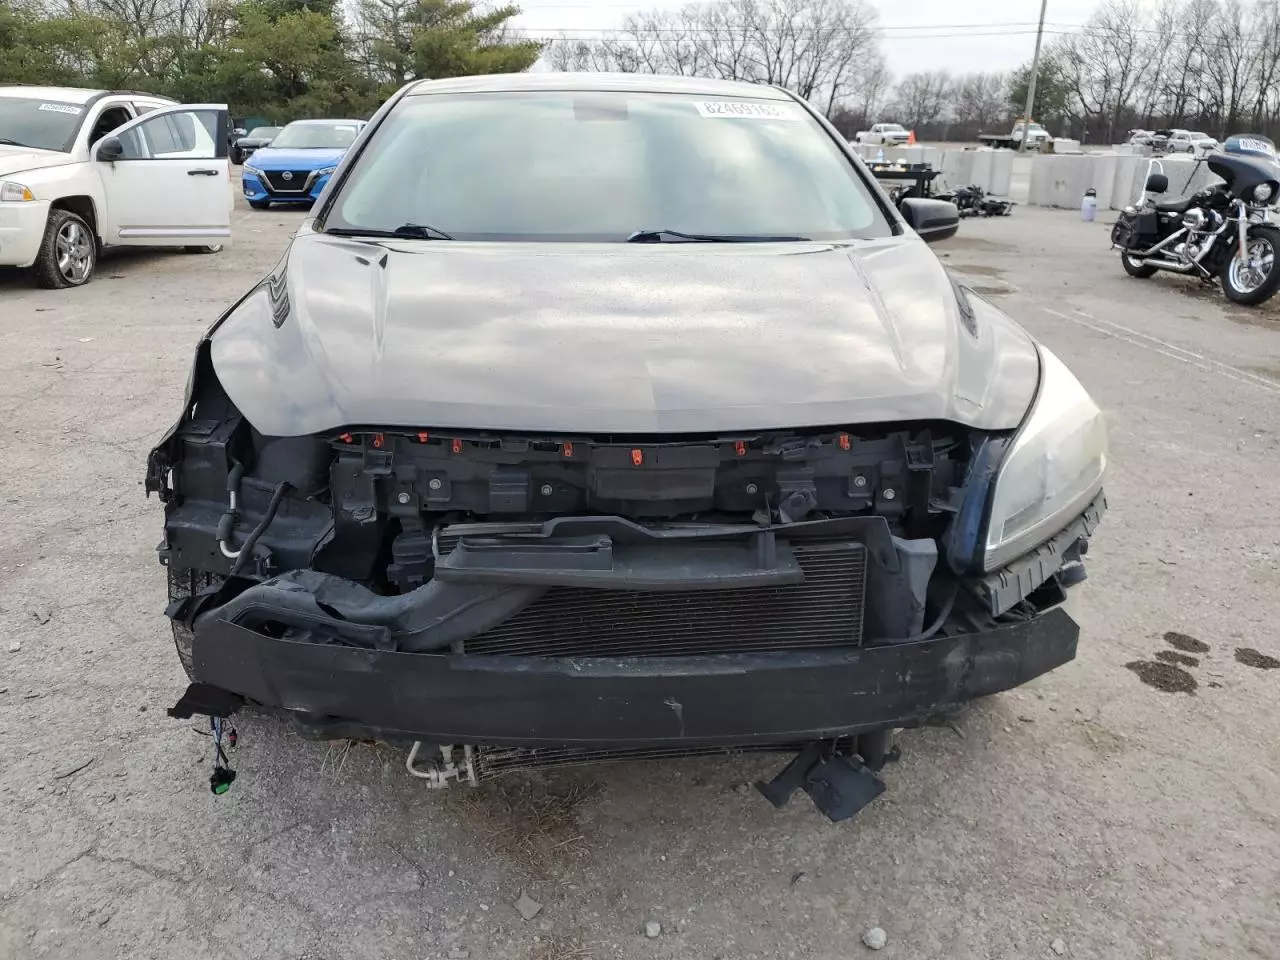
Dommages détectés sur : pare-choc avant, feu avant droit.
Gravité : majeur